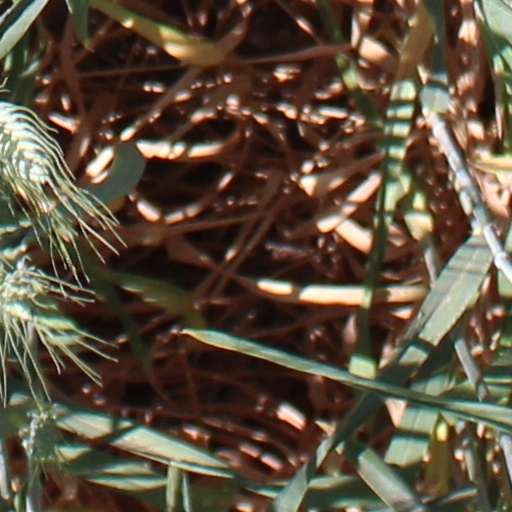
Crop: wheat